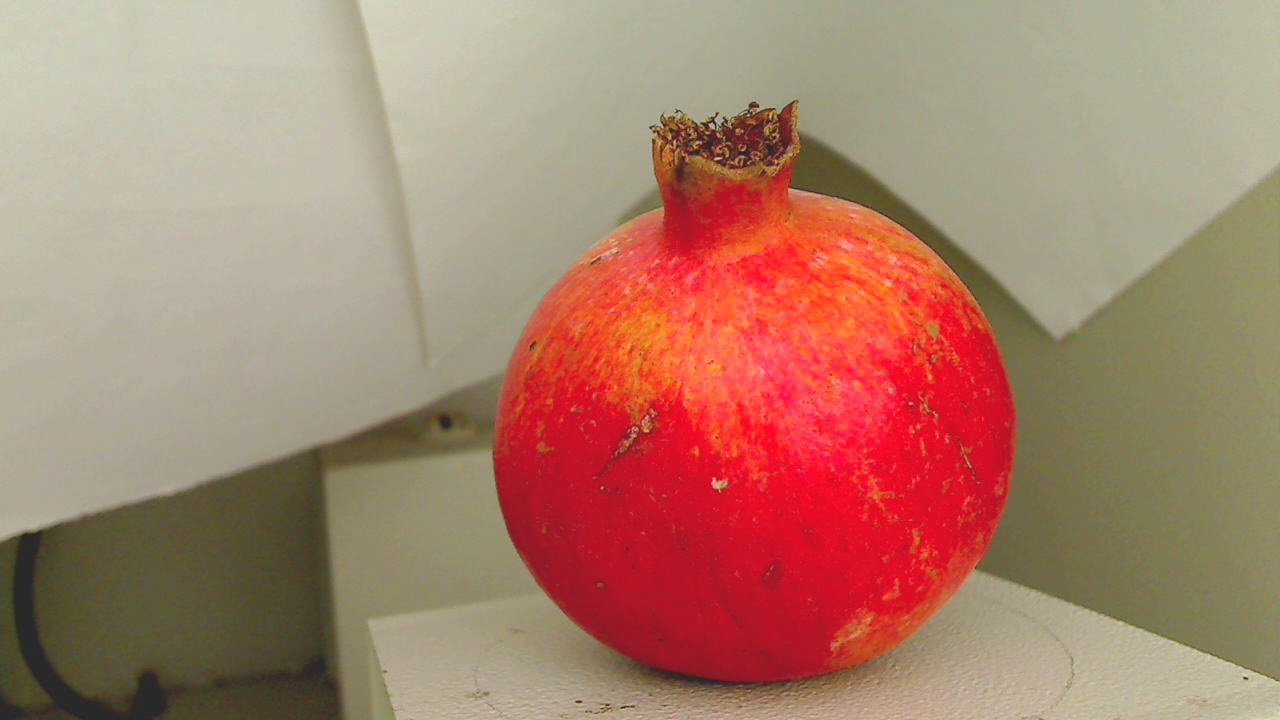
Grade: grade-3
Quality: quality-1